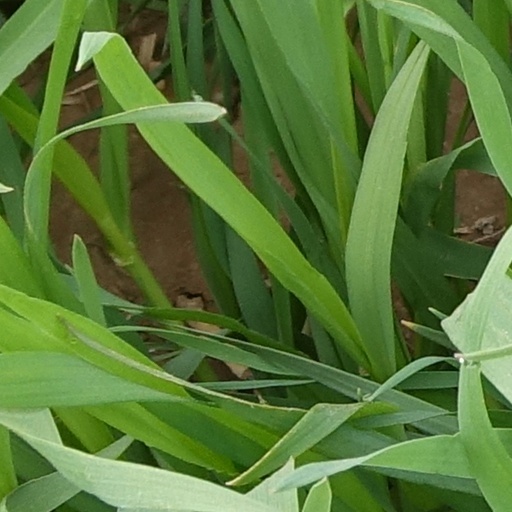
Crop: wheat